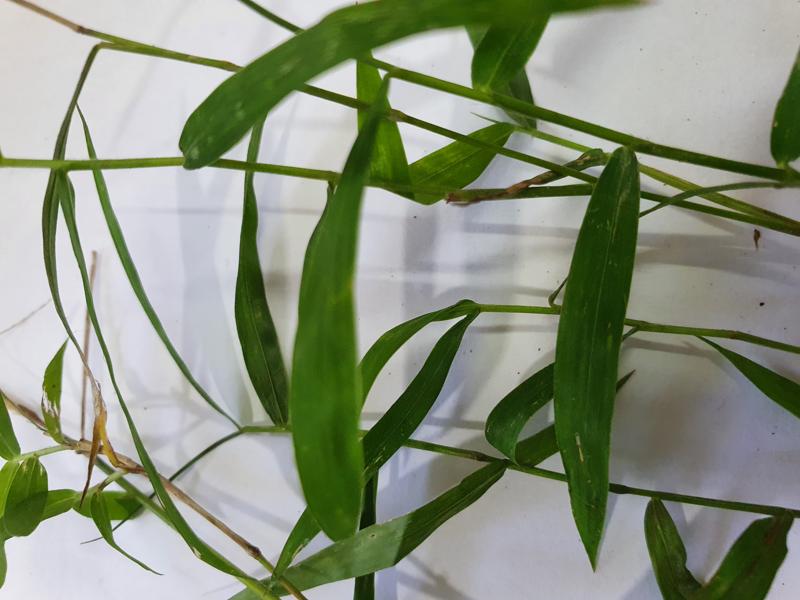
Weed species: Panicum repens